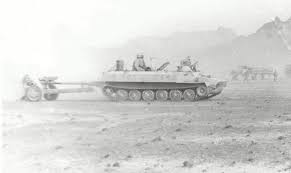
Label: D-30